Answer in natural language. Consider the 3D positions of the objects in the scene and not just the 2D positions in the image. Is the centerpoint of  floating black countertop island at a higher height than CoffeeMachine? Choose between the following options: yes or no
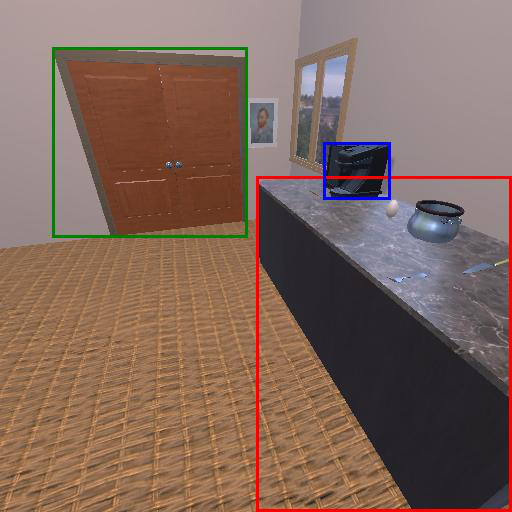
<answer>no</answer>